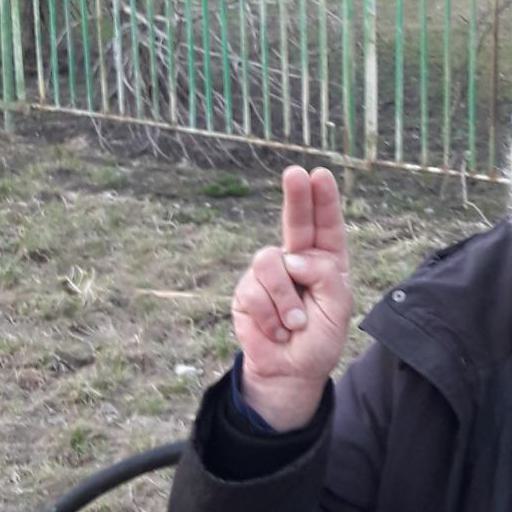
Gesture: two_up